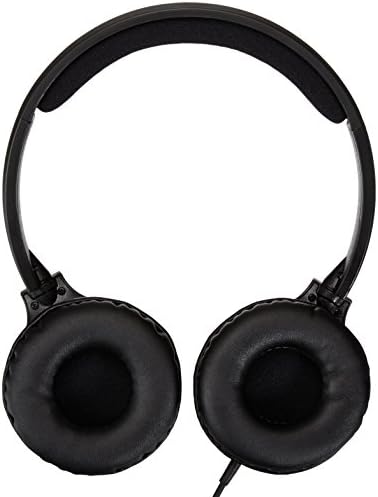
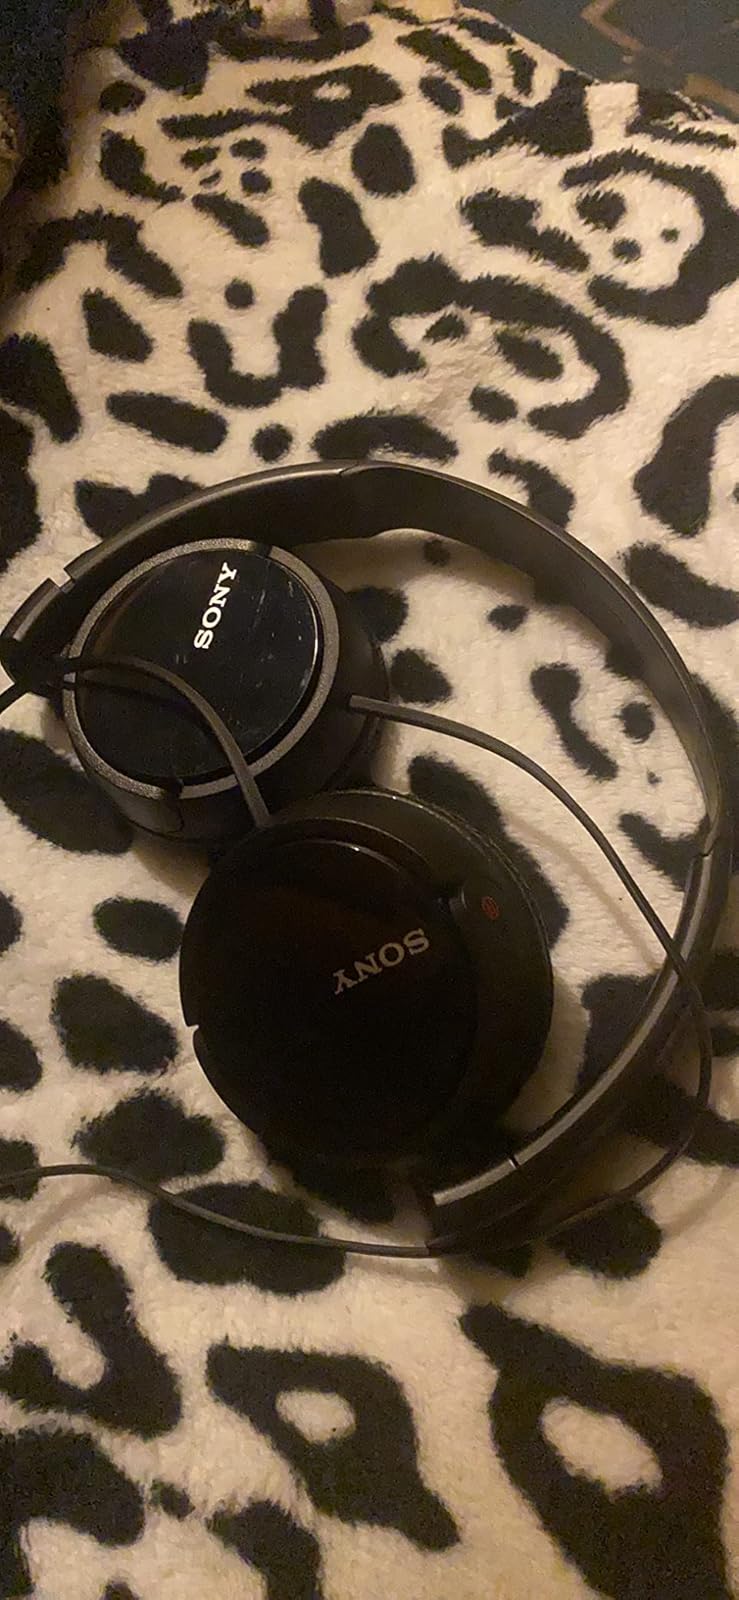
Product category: headphones
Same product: no